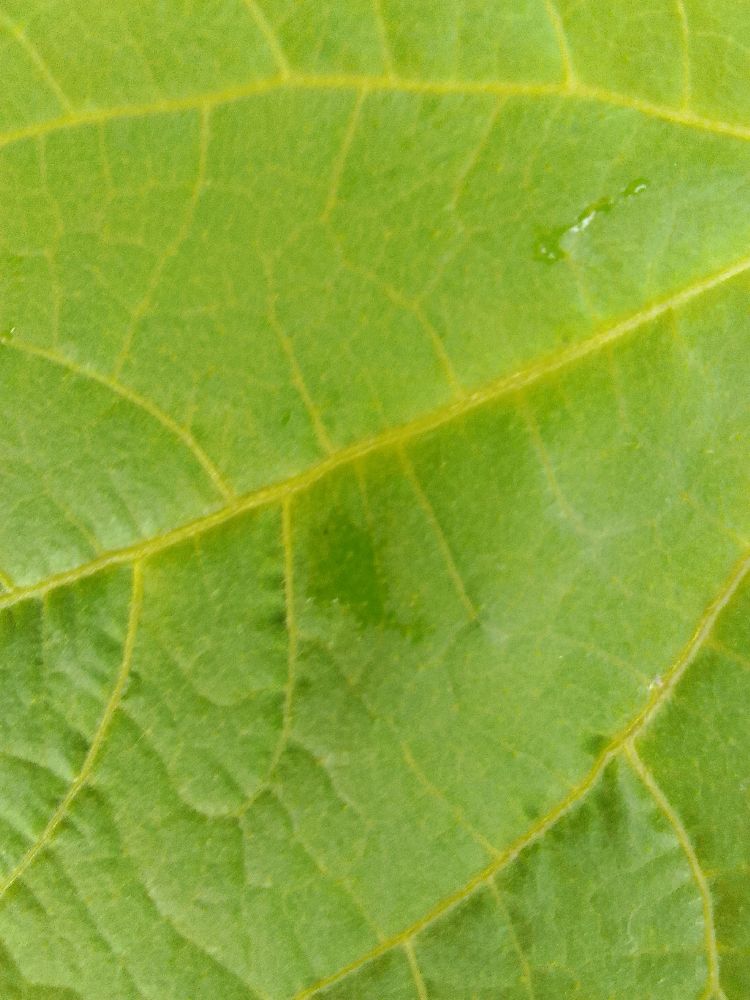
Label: healthy